Columbus Zoo and Aquarium

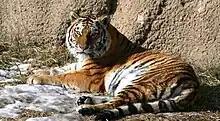
Tiger at the zoo

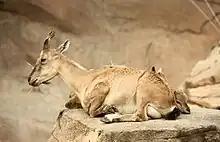
A female Markhor with a young. Markhor is the national animal of Pakistan and is considered an endangered species by IUCN.

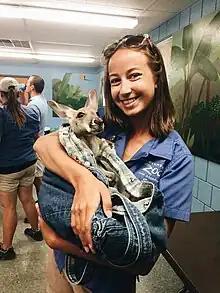
Kangaroo with staff member during a Summer Experience Camp

The Asia themed region, "Asia Quest" opened in two phases in 2006. The region is an attempt to more fully immerse visitors into the exhibits, not only building larger and more attractive exhibits, but also melding them together with the scenery. Visitors entering Asia Quest pass a waterfall flanked by two habitats, travel through a cave containing the indoor habitats, exit into a Chinese forest, and finally enter an Asia Quest aviary designed to look like an abandoned Asian garden. Instead of fences, habitats are either recessed and separated via rock walls, or on ground level and separated by the rock walls and glass. Asia Quest also promotes donations for animal conservation, as many of the region's animals are threatened in the wild.